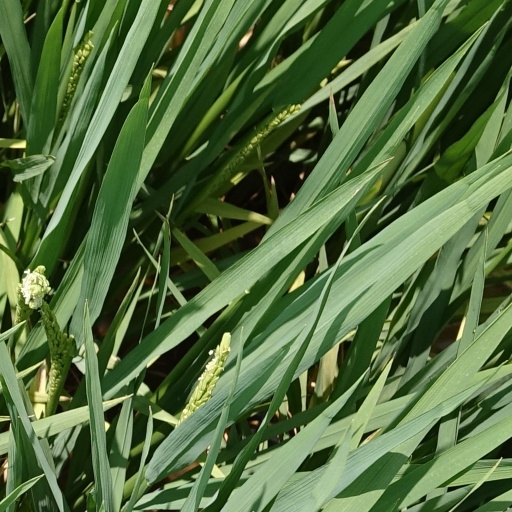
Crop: rice